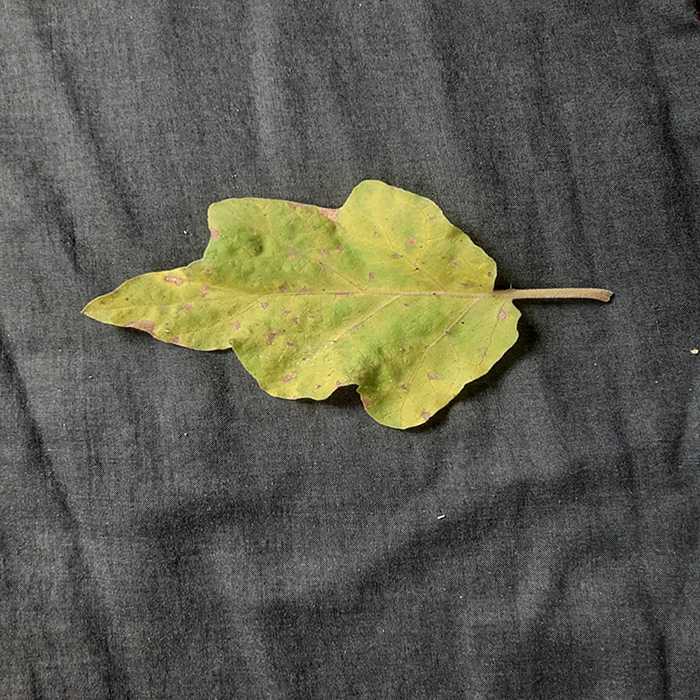
Plant: Eggplant
Label: Eggplant verticillium wilt